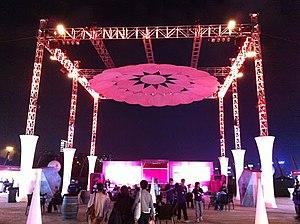
Le Hong Kong Wine and Dine Festival est une fête des vins et de la gastronomie qui, depuis 2009, se déroule chaque année, au début novembre à Hong Kong. Ce festival, installé sur la West Kowloon Waterfront Promenade dure quatre jours et est le point de départ d'autres festivités à la gloire du vin et de la bonne chère durant le Wine and Dine Month.